Juan Fernández hotspot

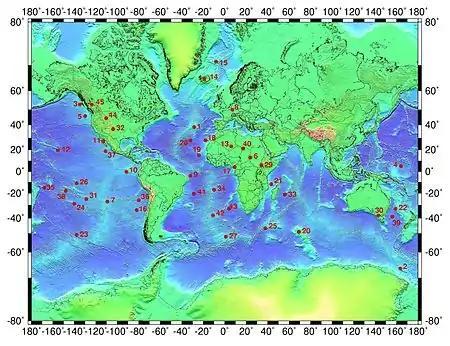
The Juan Fernández hotspot is marked 16 on map.

The Juan Fernández hotspot is a volcanic hotspot located in the southeastern Pacific Ocean. The hotspot created the Juan Fernández Ridge which includes the Juan Fernández Archipelago and a long seamount chain that is being subducted in the Peru–Chile Trench at the site of Papudo giving origin to the Norte Chico Volcanic Gap.